Władysław Pasikowski

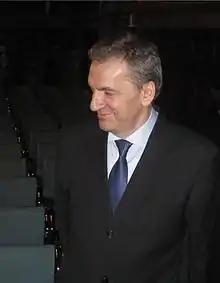
Pasikowski in 2014

Władysław Pasikowski (born 14 June 1959 in Łódź, Poland) is a Polish film director and screenwriter.